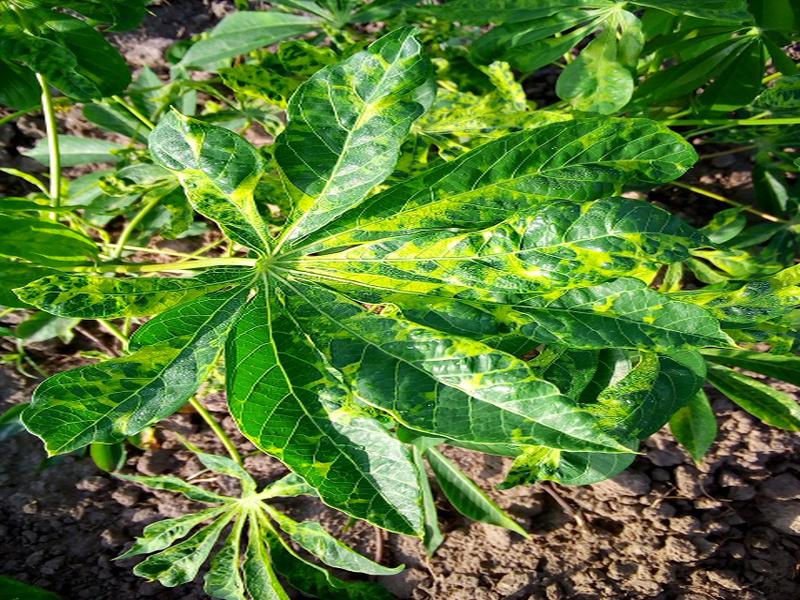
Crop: cassava
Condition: mosaic_disease